Jacob Thompson (painter)

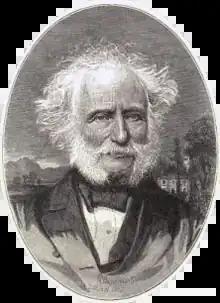

Jacob Thompson, eldest son of Merrick Thompson, a manufacturer of linen check and a well-known member of the Society of Friends, was born in Lanton Street, Penrith, Cumberland, on 28 August 1806. His father was then in prosperous circumstances, but the depression of trade caused by the War of 1812 brought about his failure. Young Thompson's aspirations to become an artist met with little sympathy from his family, and he was apprenticed to a house-painter; but he struggled with energy and perseverance against these adverse influences, and devoted all his leisure time to his favourite pursuit. He at length attracted the notice of Lord Lonsdale, and with his help he came in 1829 to London with an introduction to Sir Thomas Lawrence (1769–1830), and became a student at the British Museum and the Royal Academy.